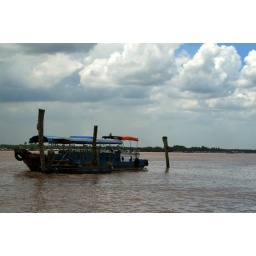
a boat under the sunny sky